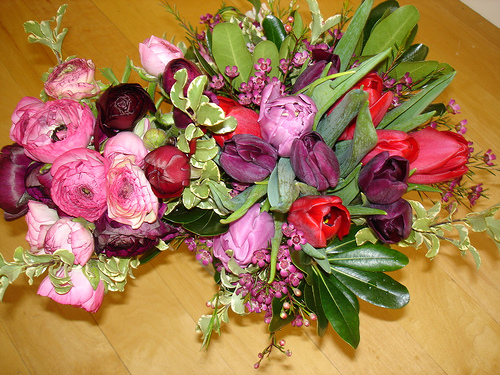
Flower: tulip